Chelsea Bridge

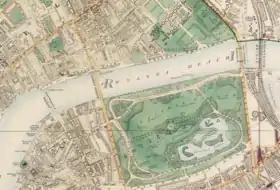
Chelsea and Battersea in 1891, showing (left to right) Old Battersea Bridge, Albert Bridge, Victoria (now Chelsea) Bridge and Grosvenor Railway Bridge.

The Red House Inn was an isolated inn on the south bank of the River Thames in the marshlands by Battersea fields, about east of the developed street of the prosperous farming village of Battersea. Not on any major road, its isolation and lack of any police presence made it a popular destination for visitors from London and Westminster since the 16th century, who would travel to the Red House by wherry, attracted by Sunday dog fighting, bare-knuckle boxing bouts and illegal horse racing. Because of its lawless nature, Battersea Fields was also a popular area for duelling, and was the venue for the 1829 duel between the then Prime Minister the Duke of Wellington and the Earl of Winchilsea.